Australian University Sailing

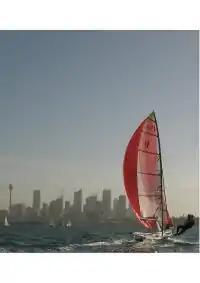
A 49er at the 2009 Australian University Fleet Racing Regatta

University sailing in Australia has gone through a process of growth, decline and now regrowth. Since the first inter-varsity competition in the 1960s in Adelaide, university sailing has played an important role in the Australian sailing scene. The first club to be established was the Adelaide University Sailing Club in 1959 and by the 1990s, many of the larger universities in Australia had either sailing or windsurfing clubs. The main classes of competition were Sharpies, Tasars, Lasers and 420s for sailing dinghies and the Original Windsurfer One-Design for the sailboard discipline. The clubs' organised regattas and social events were held each year which created an environment where sailing could be both social and competitive. University sailing made the sport accessible and financially easier for students without prior experience, while those with a competitive streak could compete in State and National class regattas as well as the all important Inter-varsity events.